Aderlandi Silva

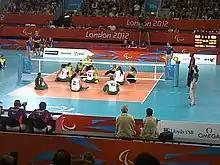
Silva (#2) at the 2012 Summer Paralympics

Aderlandi Silva (born ) is a Brazilian Paralympic sitting volleyball player. She is part of the Brazil women's national sitting volleyball team.